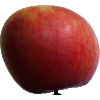
Label: apple_crimson_snow